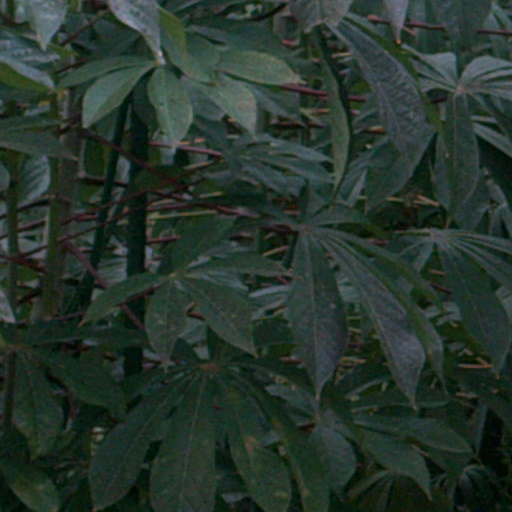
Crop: cassava